Hours of Mary of Burgundy

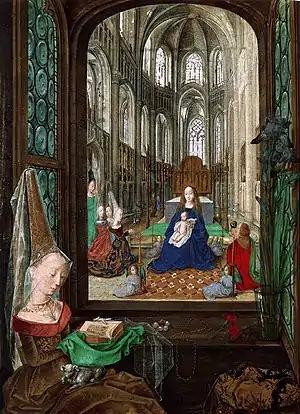
Folio 14v: The Virgin in a church with Mary of Burgundy at her devotions

The Hours of Mary of Burgundy is a book of hours, a form of devotional book for lay-people, completed in Flanders around 1477, and now in the National Library of Austria. It was probably commissioned for Mary, the ruler of the Burgundian Netherlands and then the wealthiest woman in Europe. No records survive as to its commission. The book contains 187 folios, each measuring . It consists of the Roman Liturgy of the Hours, 24 calendar roundels, 20 full-page miniatures and 16 quarter-page format illustrations. Its production began , and includes miniatures by several artists, of which the foremost was the unidentified but influential illuminator known as the Master of Mary of Burgundy, who provides the book with its most meticulously detailed illustrations and borders. Other miniatures, considered of an older tradition, were contributed by Simon Marmion, Willem Vrelant and Lieven van Lathem. The majority of the calligraphy is attributed to Nicolas Spierinc, with whom the Master collaborated on other works and who may also have provided a number of illustrations.